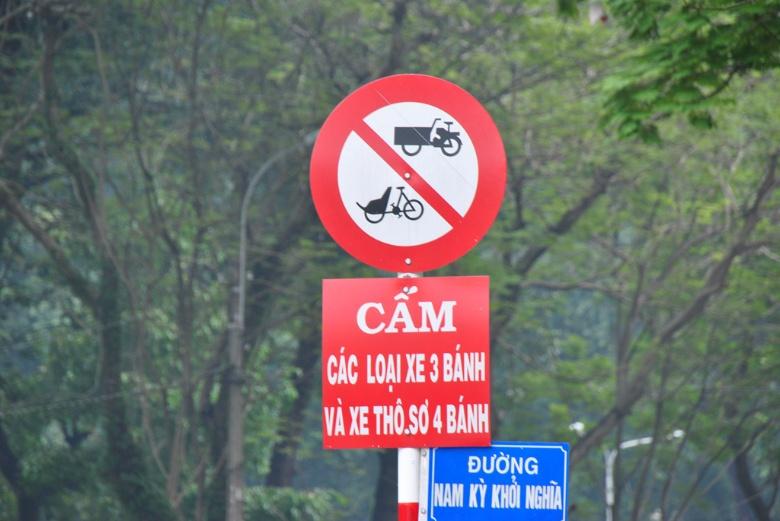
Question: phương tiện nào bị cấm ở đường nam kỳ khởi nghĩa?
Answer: các loại xe 3 bánh và xe thô sơ 4 bánh bị cấm ở đường nam kỳ khởi nghĩa